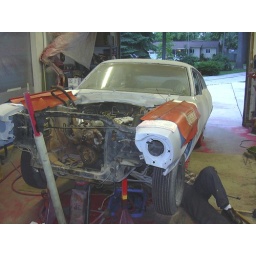
Jim under car doing the dirty work to pull engine and trans while I watch. June 30, 2009